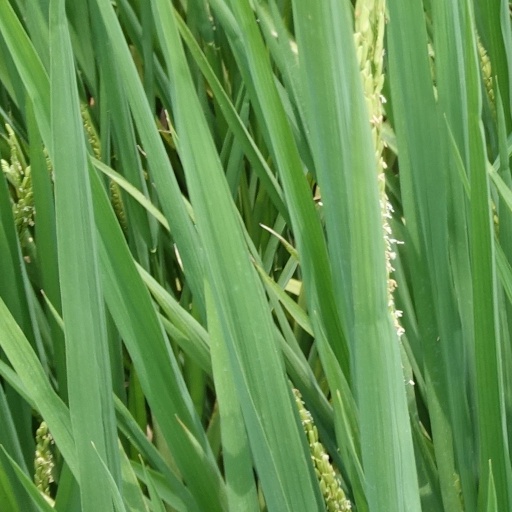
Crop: rice